John Bridgeland

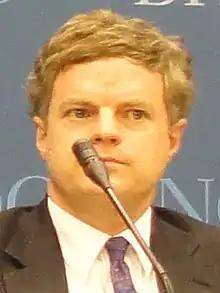
Bridgeland in January 2012

John M. Bridgeland (born May 1, 1960) is a former director of the United States Domestic Policy Council and USA Freedom Corps. He is president and CEO of the public policy firm Civic Enterprises, the co-founder and CEO of the COVID Collaborative and the vice-chair of the non-profit organization Malaria No More.